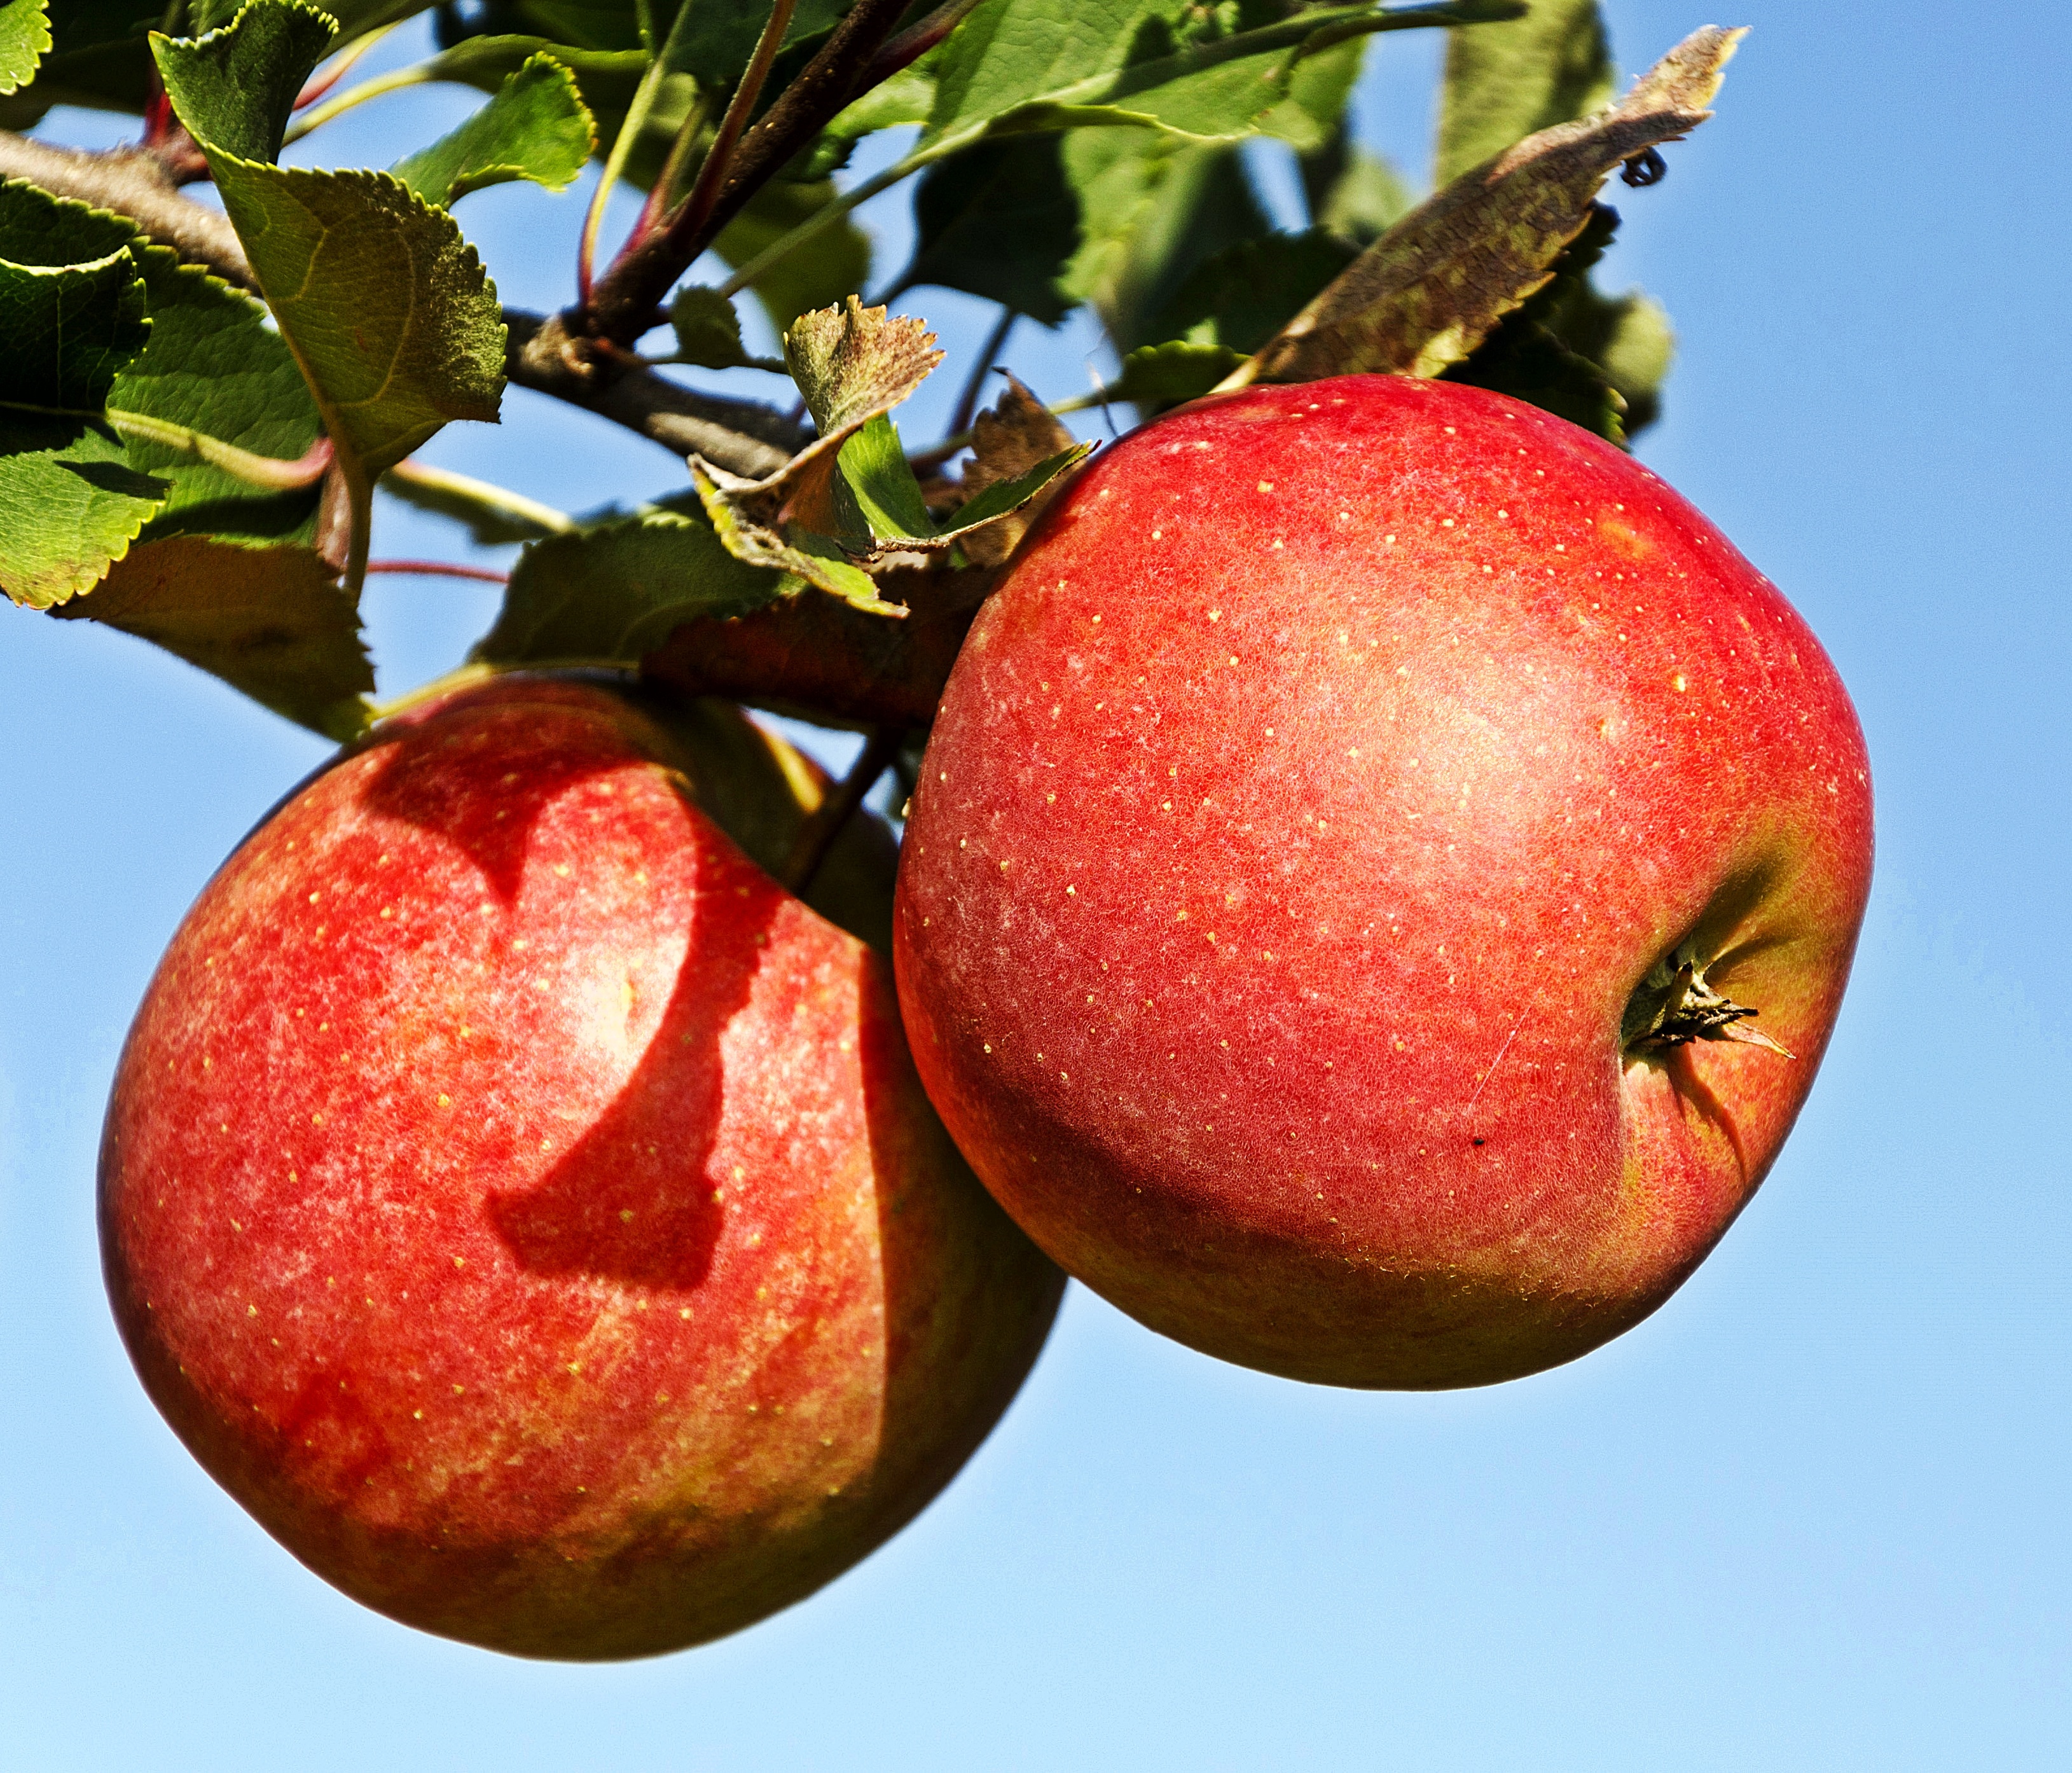
apple, plant, fruit, food, produce, poland, celej w, apple orchard, flowering plant, rose family, nectarine, land plant, rose order